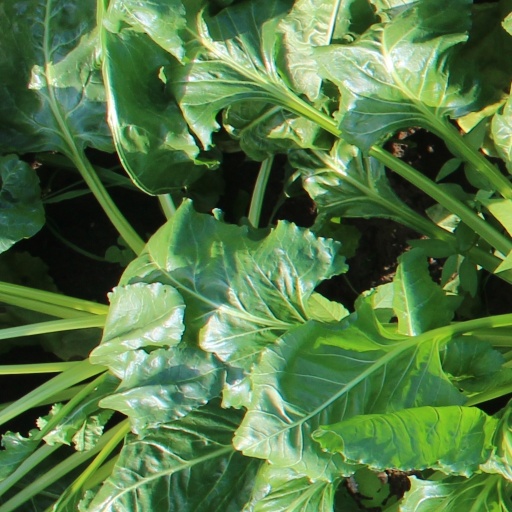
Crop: sugar beet